Globster

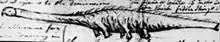
A sketch of the Stronsay Beast

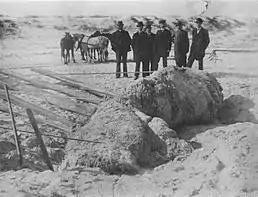
The partially dug out carcass of the St. Augustine Monster

The following is a chronological list of carcasses that have been described as globsters or blobs in the literature.